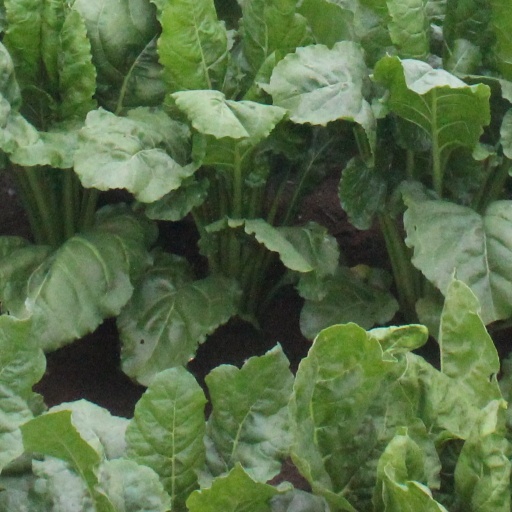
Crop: sugar beet